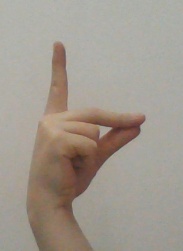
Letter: ta